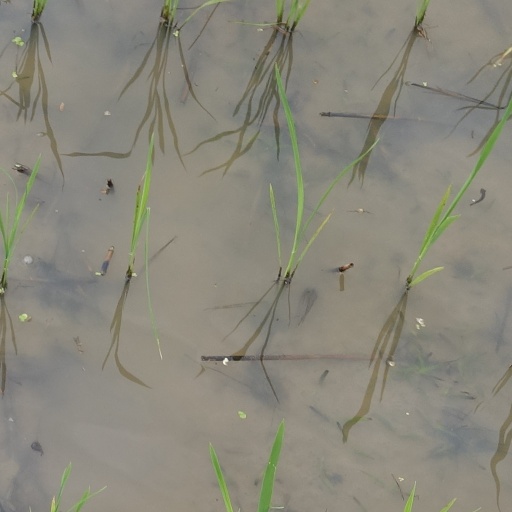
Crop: rice